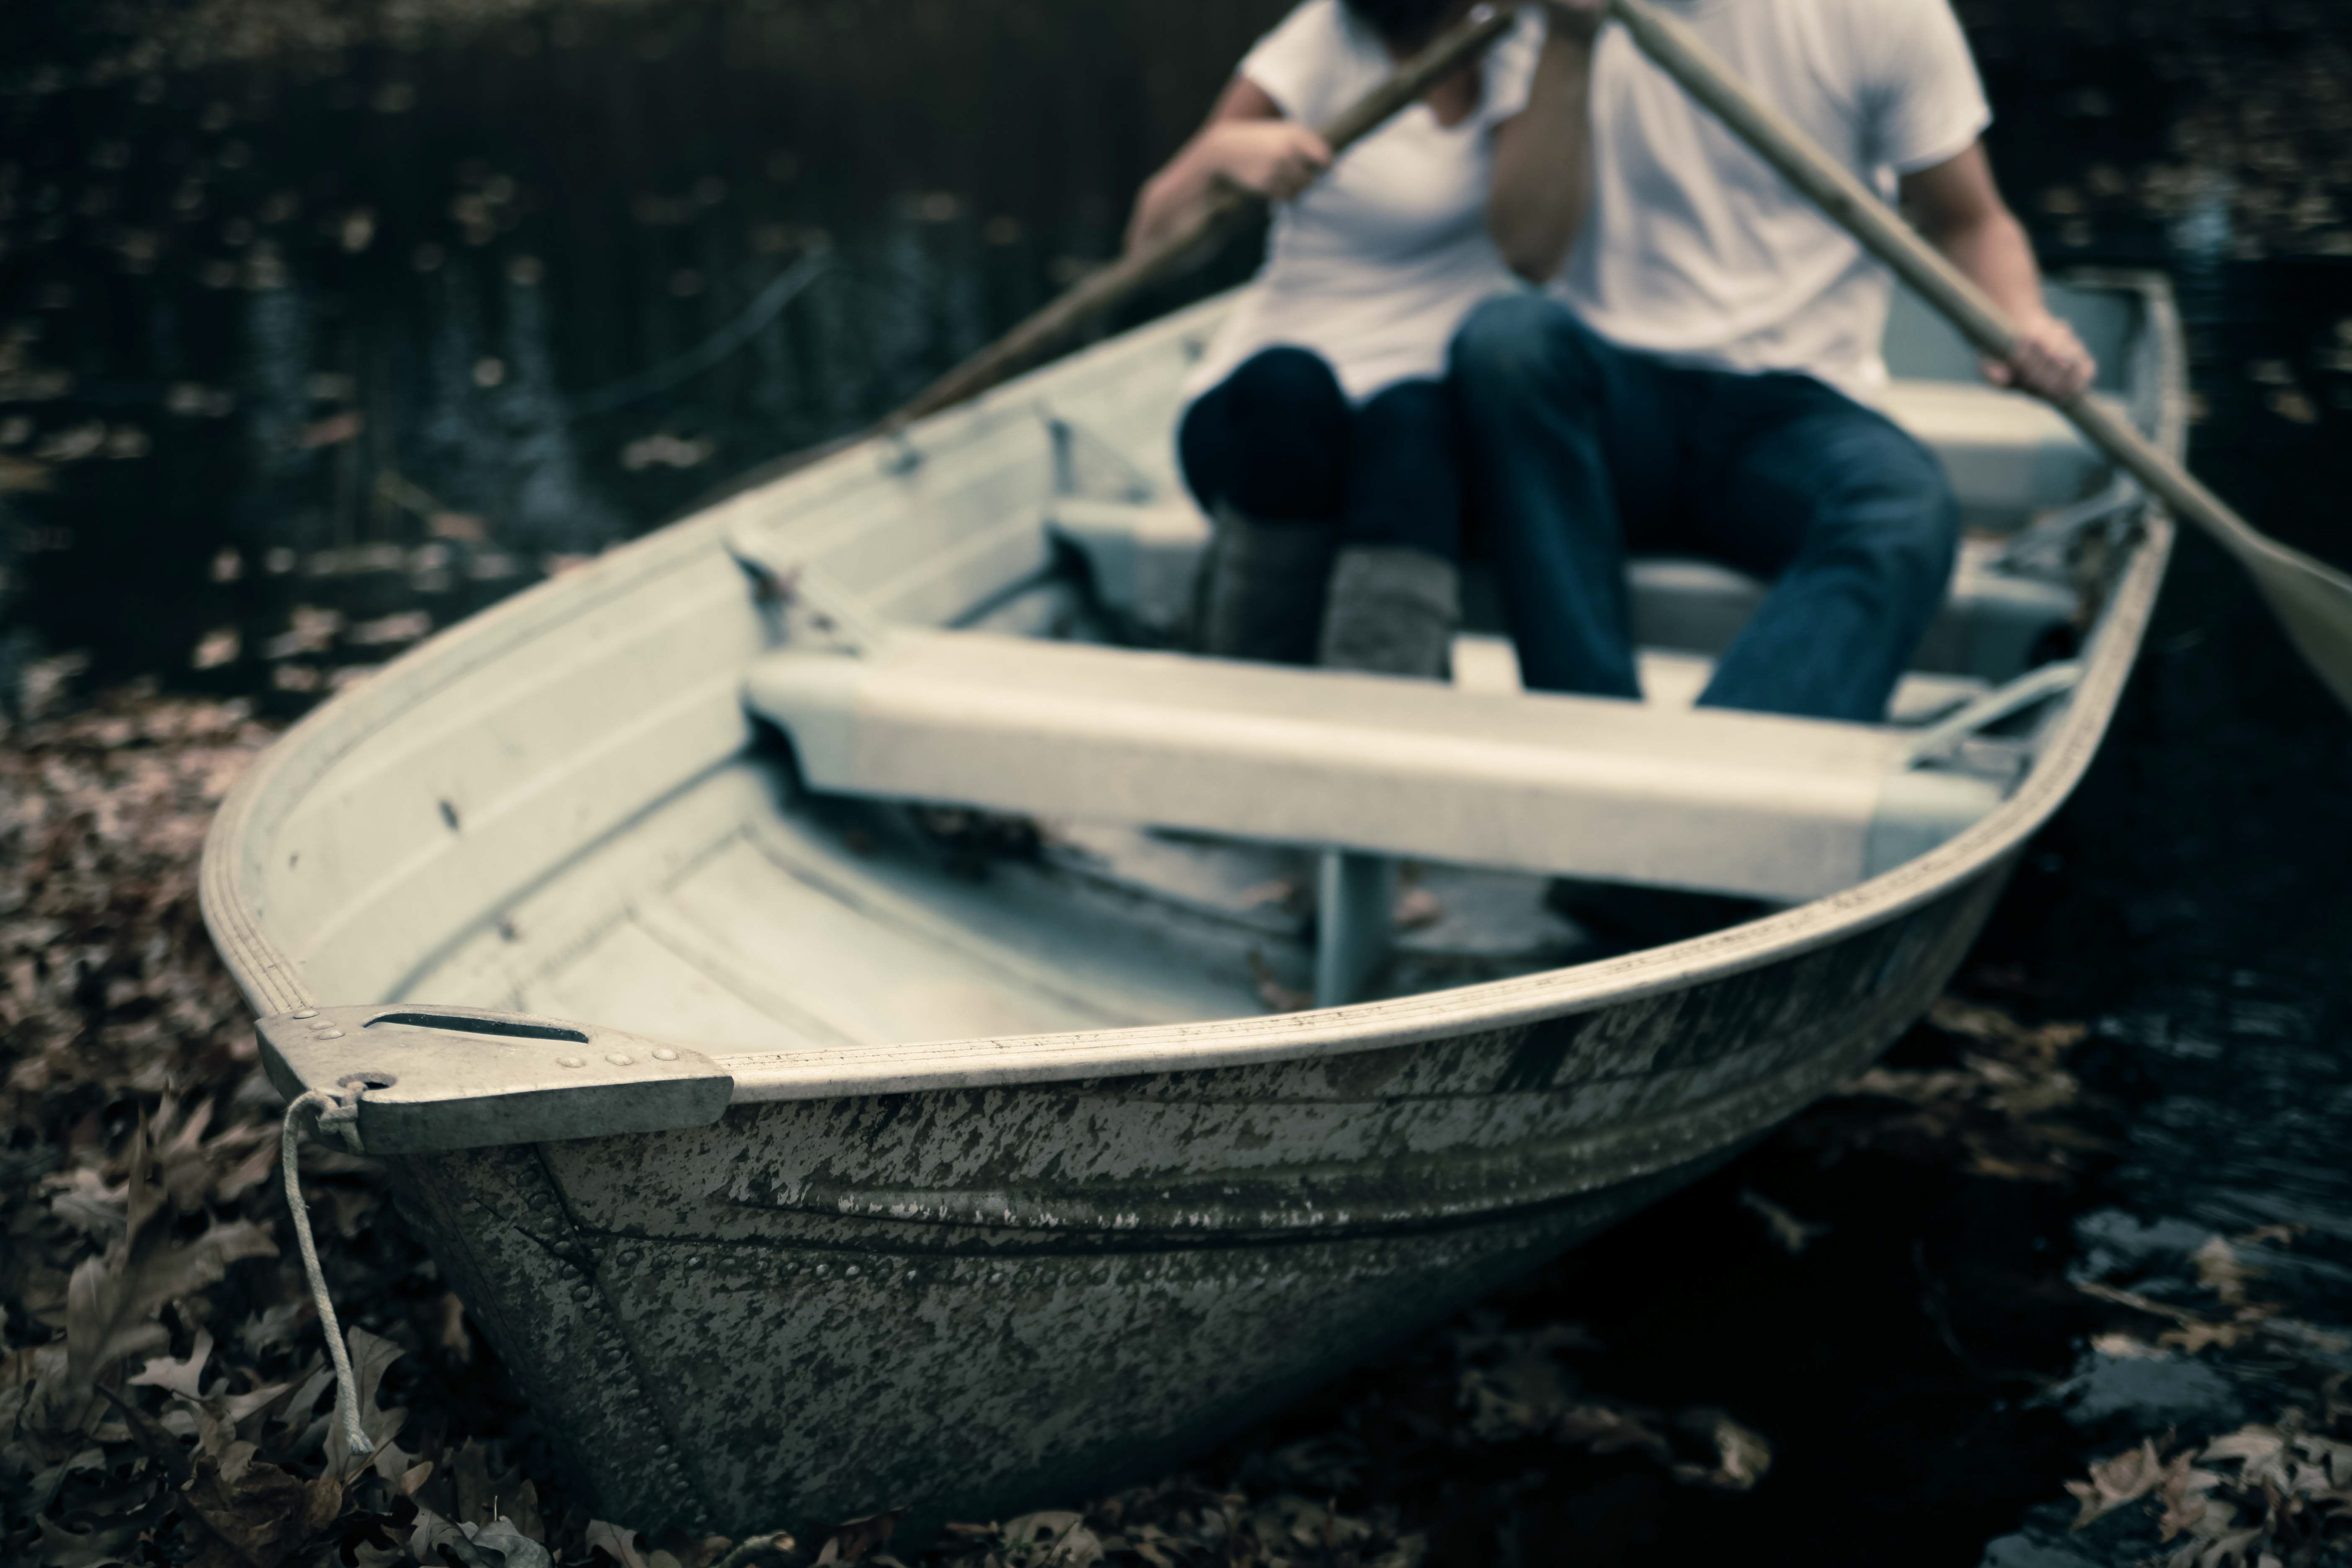
man, water, people, woman, boat, photography, lake, river, canoe, vehicle, macro, leaves, outdoors, boating, watercraft, dinghy, skiff, watercraft rowing